Liliana Herrero

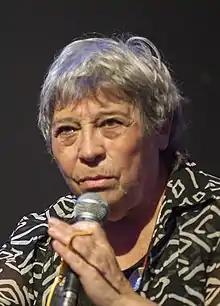
Liliana Herrero in 2021

Liliana Herrero is an Argentine musician born in 1948 in Villaguay, Entre Ríos. In 1966, she moved to Rosario, Santa Fe, in order to study Philosophy, and has since become an adoptive citizen.